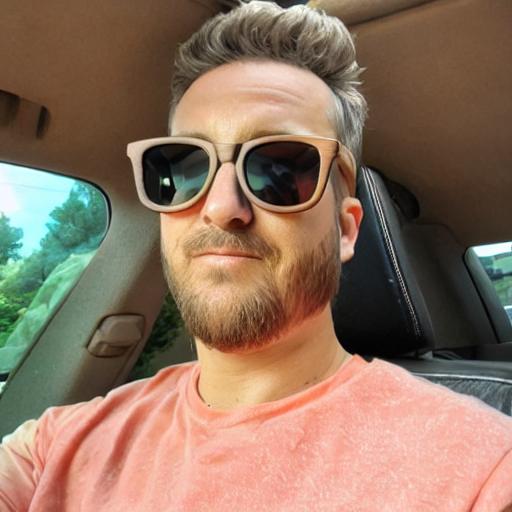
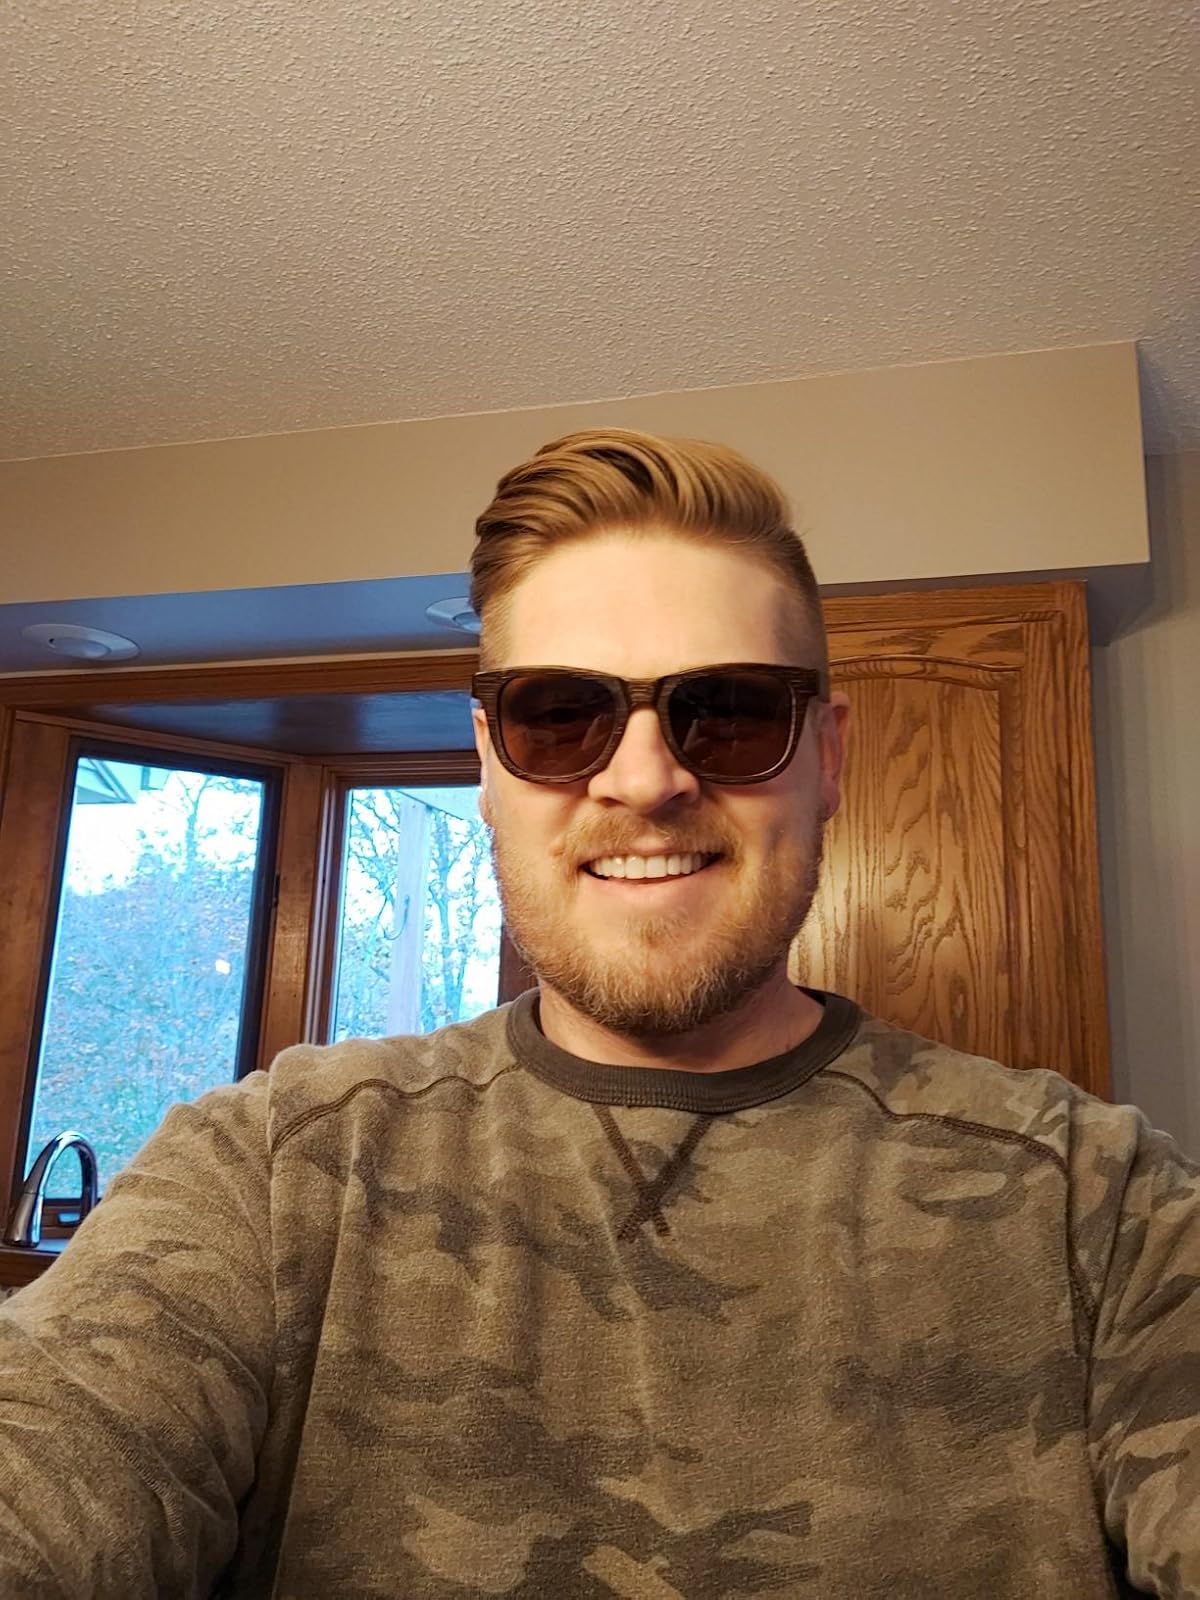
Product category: accessories_sunglasses
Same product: no